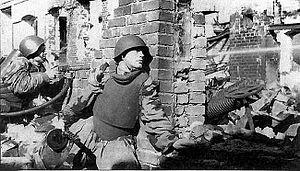
Le Ssh-40 est un casque soviétique, utilisé par l'Armée Rouge durant la Seconde Guerre Mondiale et dans la période d'après-guerre. Ce casque a été d'une importance capitale durant le conflit pour les Russes, puisqu'il équipe une extrême grande partie des troupes soviétiques, que ce soit l'infanterie ou les soldats motorisés. Dans un autre mesure, le Ssh-40 pourrait être comparé au M-1 américain. Il est décliné en 2 couleurs, le vert kaki et le vert olive.